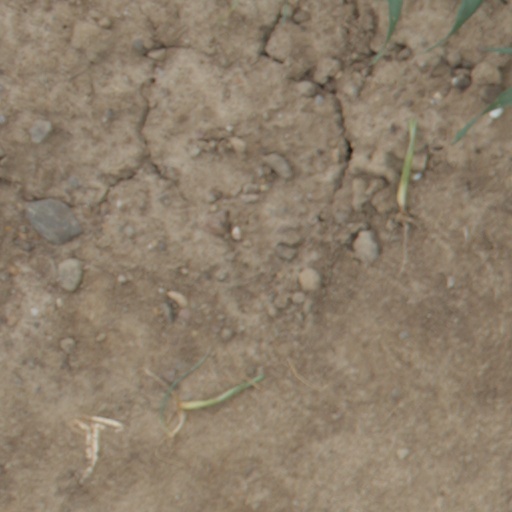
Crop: wheat